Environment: real
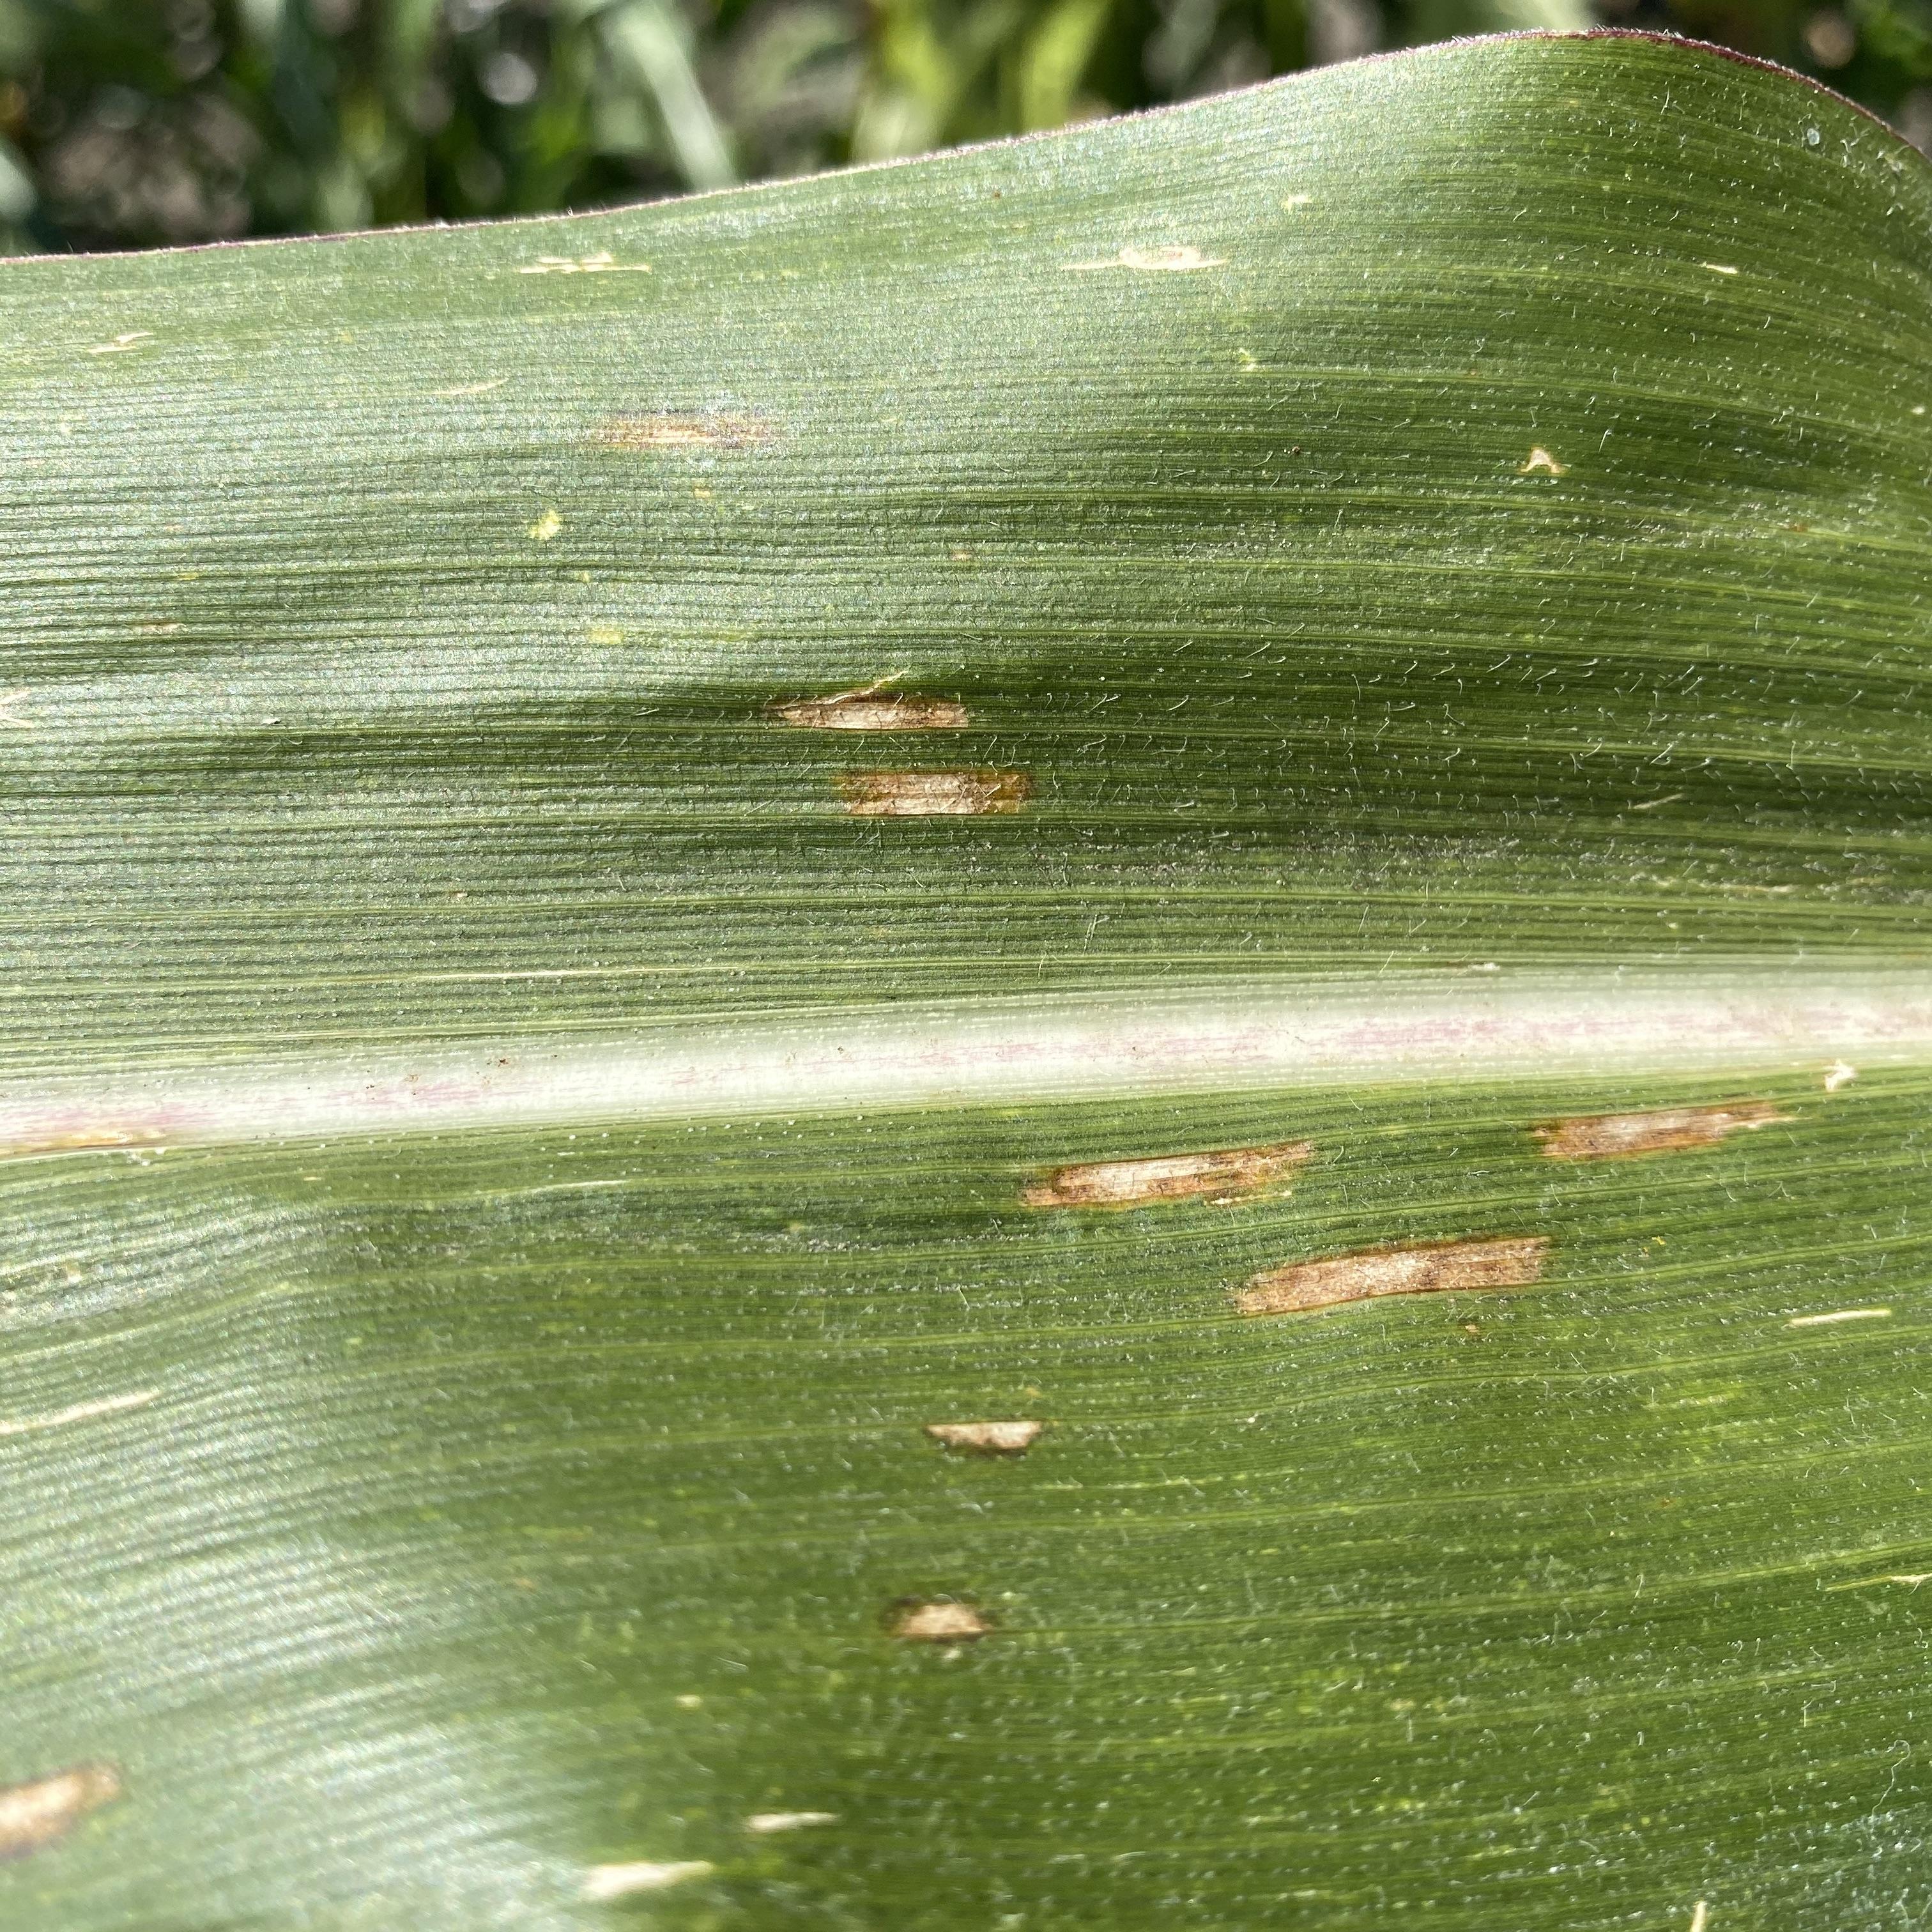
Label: gray_leaf_spot